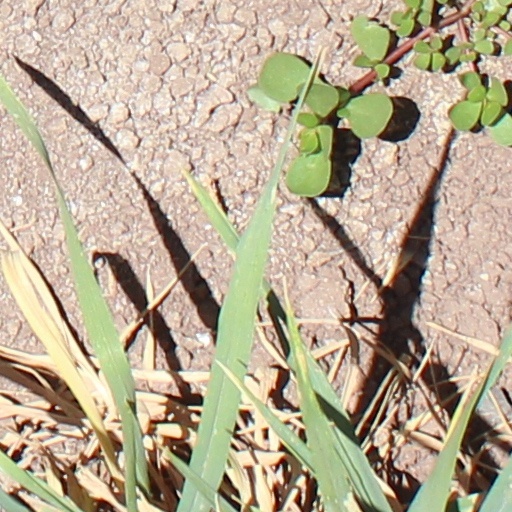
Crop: wheat